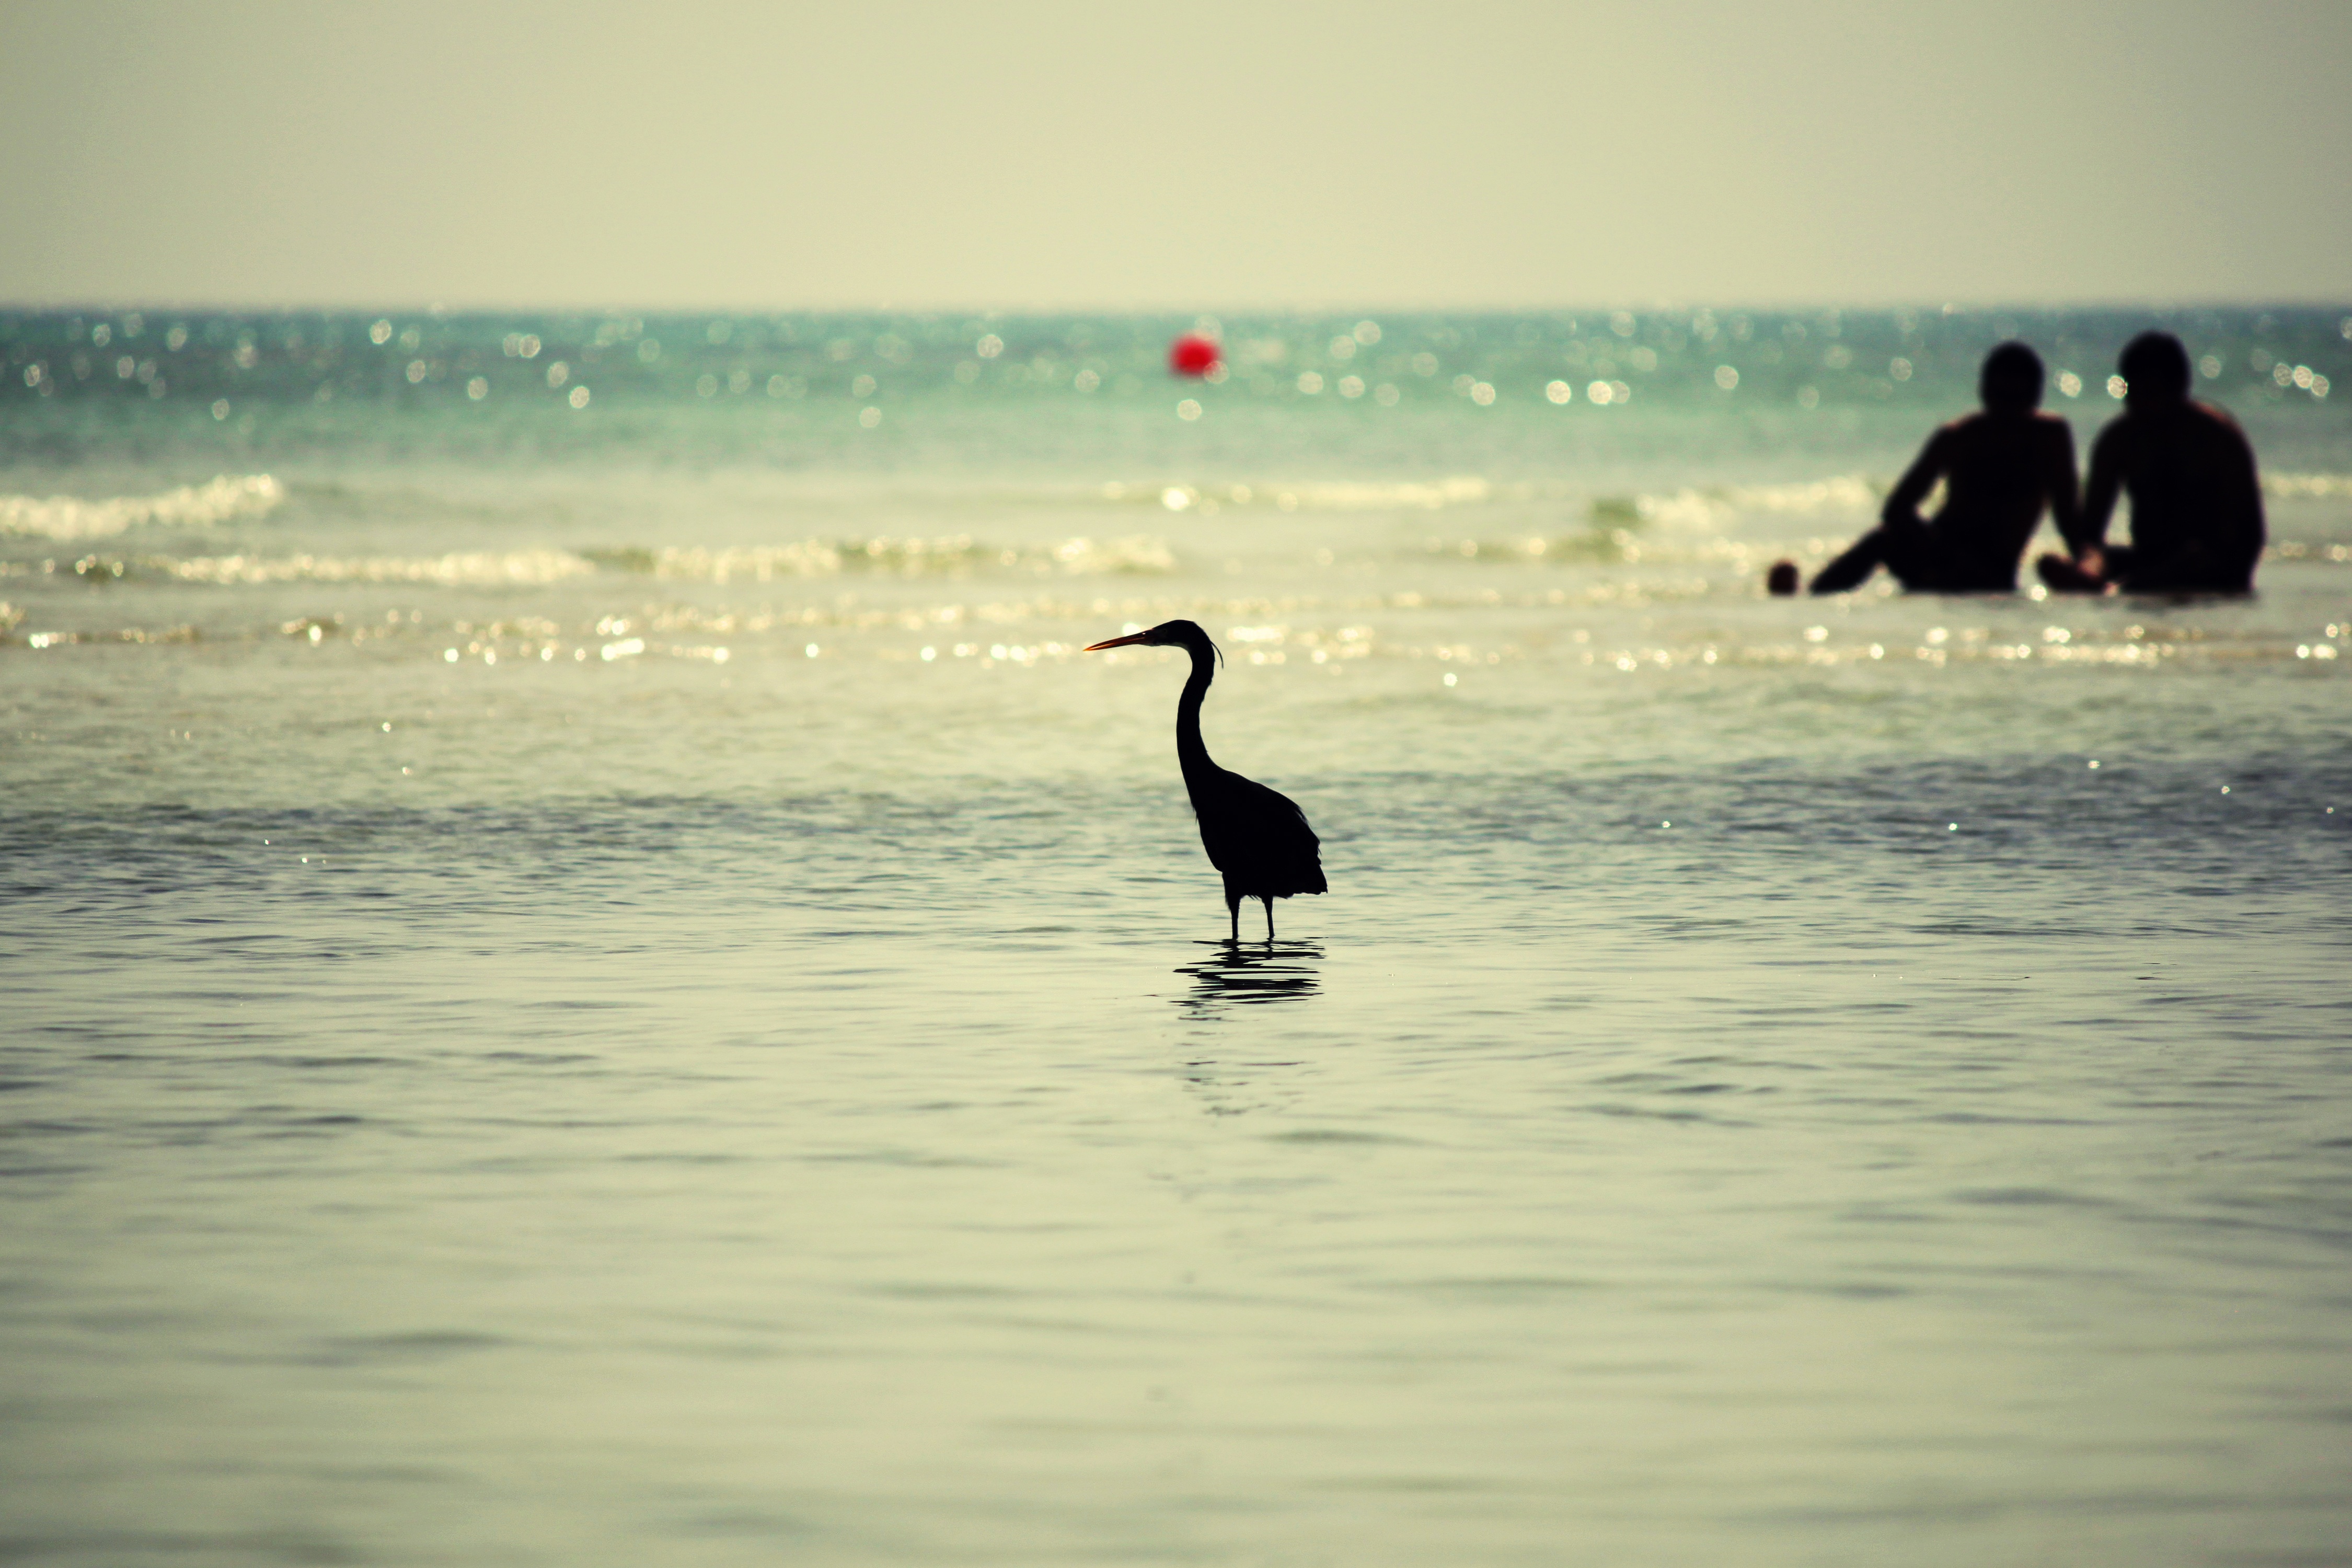
beach, sea, coast, water, ocean, bird, sunset, morning, shore, wave, body of water